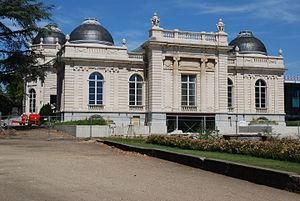
Vue de Liège.
Le palais des beaux-arts de Liège, abrégé en « le Palais des Beaux-Arts », est un monument public liégeois du début du XXᵉ siècle situé au cœur du parc de la Boverie. Œuvre des architectes Charles Étienne Soubre et Jean-Laurent Hasse, c'est le seul bâtiment édifié à l'occasion de l'Exposition universelle de 1905 qui n'a pas été détruit.